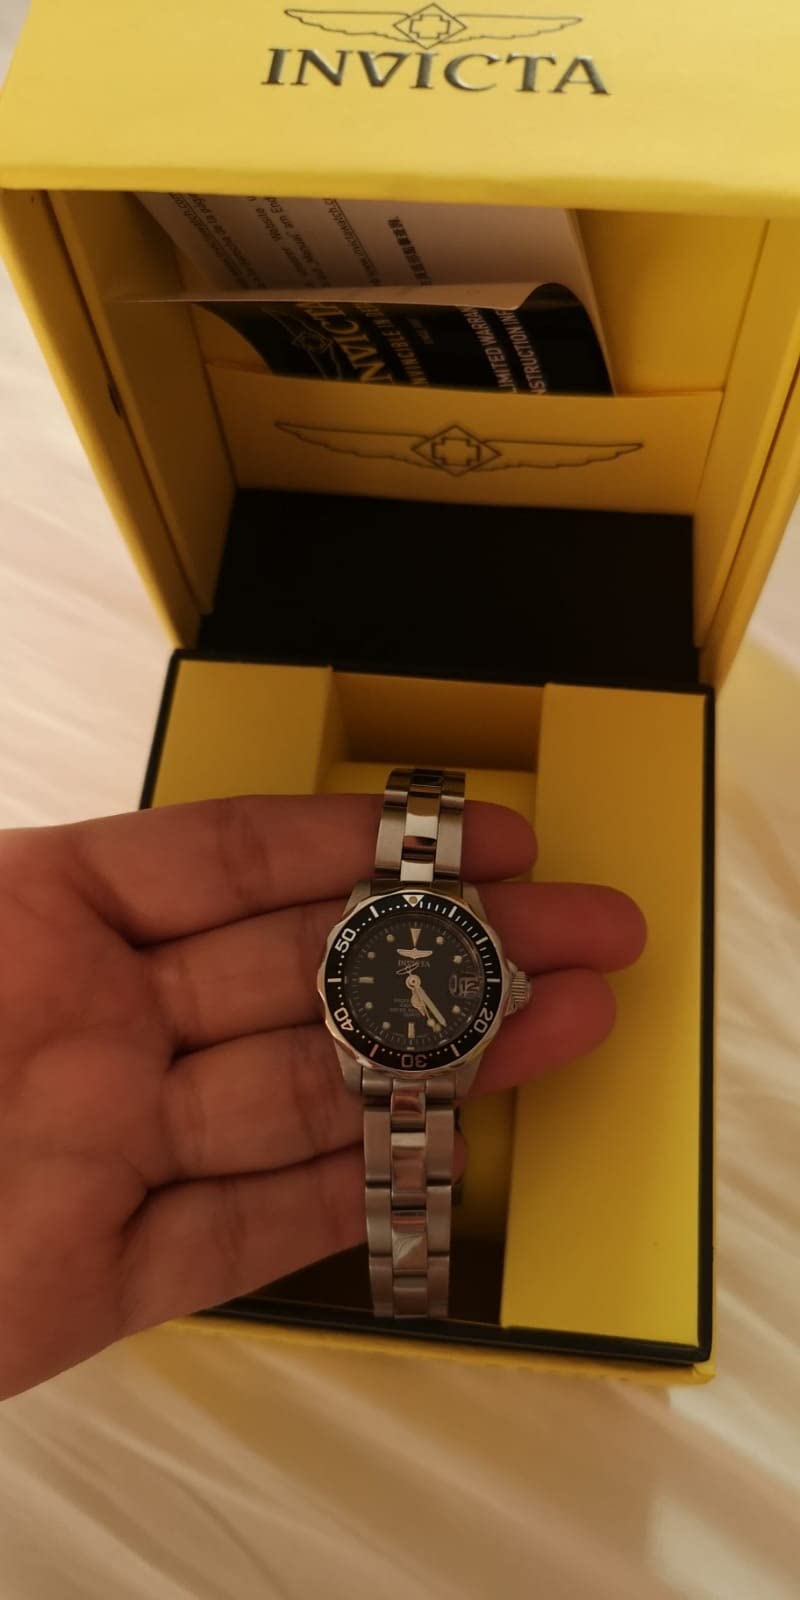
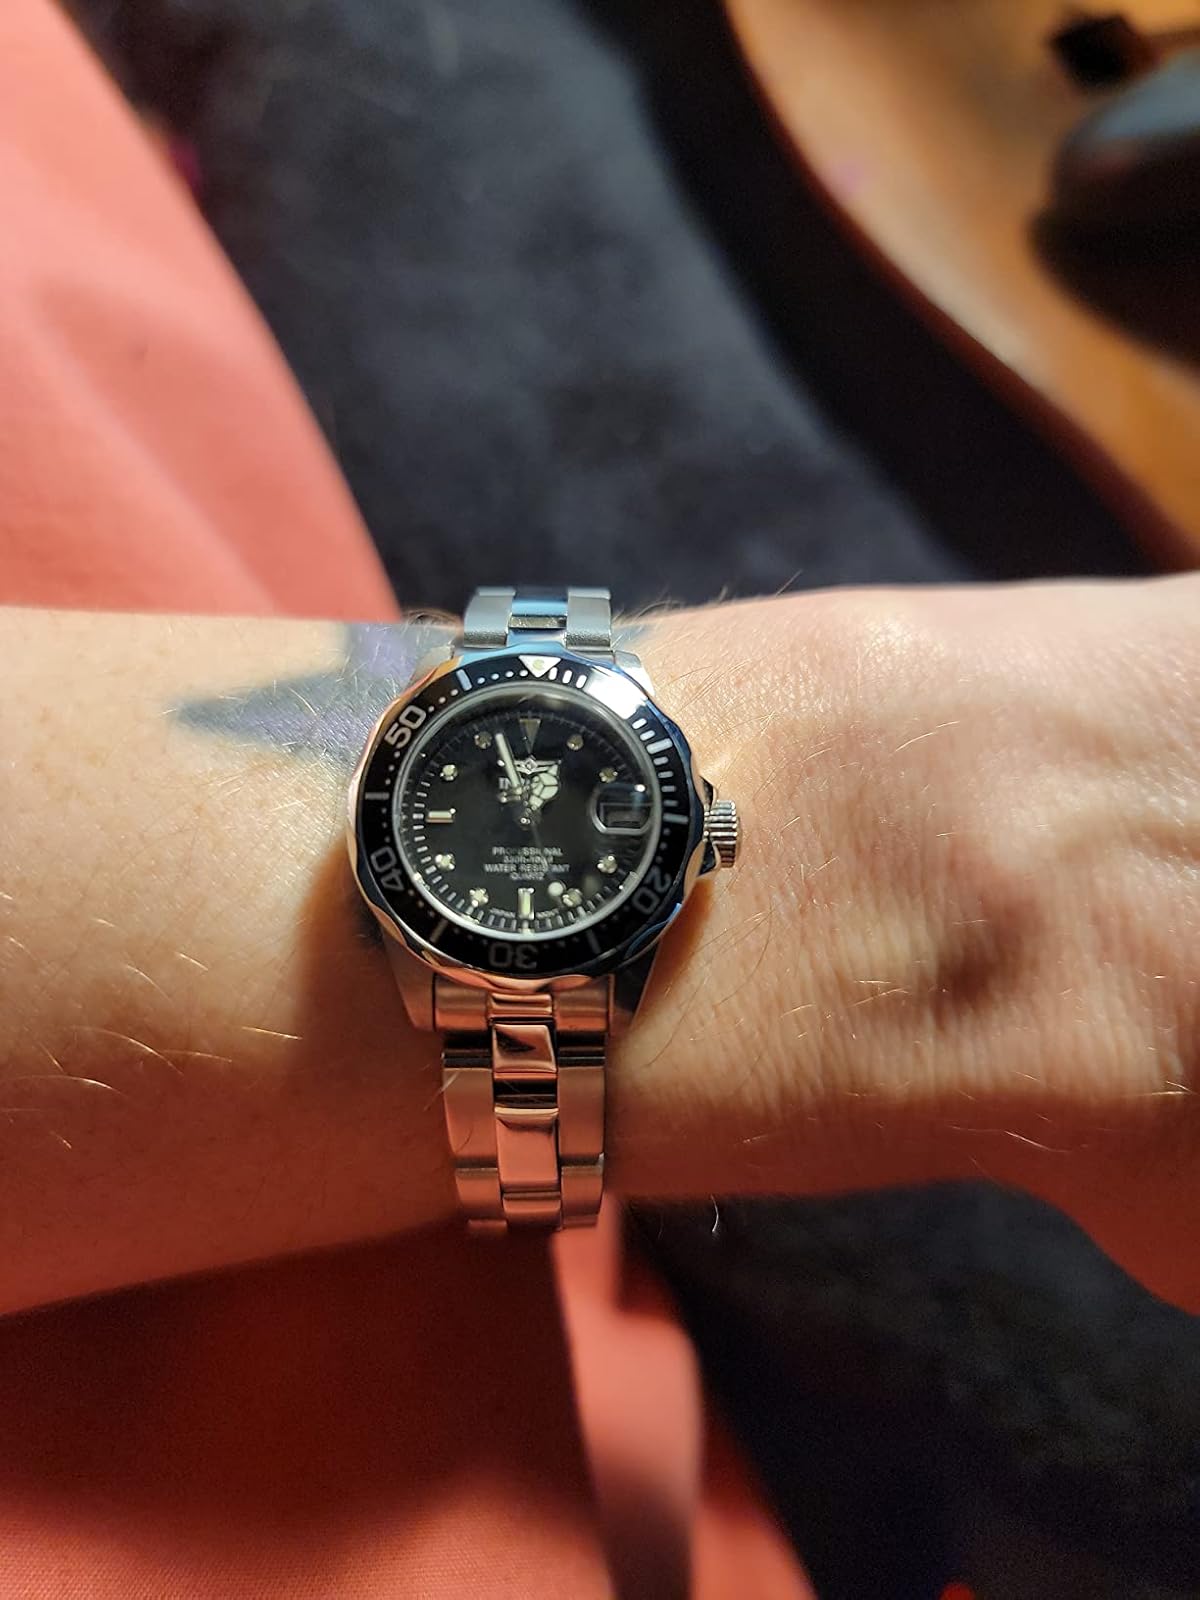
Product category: accessories_watch
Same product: yes